2017 Australian Formula 3 Premier Series

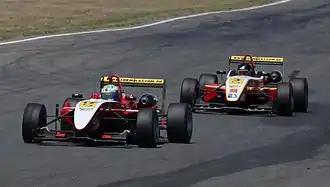
Jon Collins and Calan Williams at Wakefield Park in the non-championship event

Any F3 car built prior to 1 January 2005 is eligible, as are other open-wheel vehicles such as Formula 1000, Formula Ford 2000, Formula Renault, Toyota Racing Series, Formula BMW, etc.